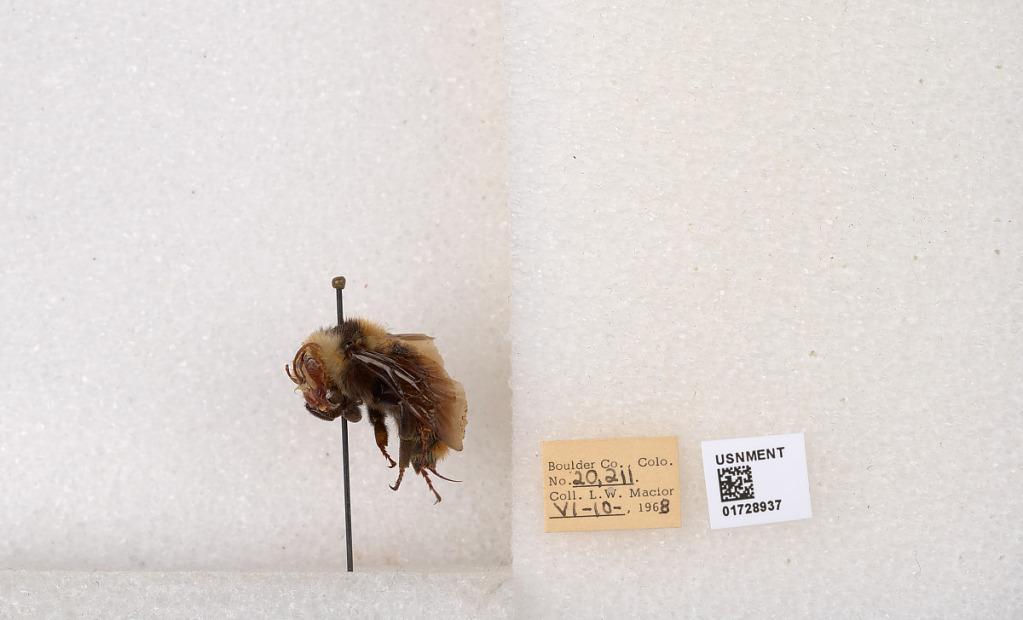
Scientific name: Bombus appositus Cresson
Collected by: L. Macior
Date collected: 1968-6-10
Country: United States
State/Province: Colorado
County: Boulder
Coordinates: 40.0925, -105.358